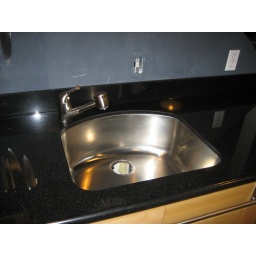
My Kitchen Sink Is the <br>most bitchen sink in the whole wide world bar none.